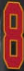
Number: 8